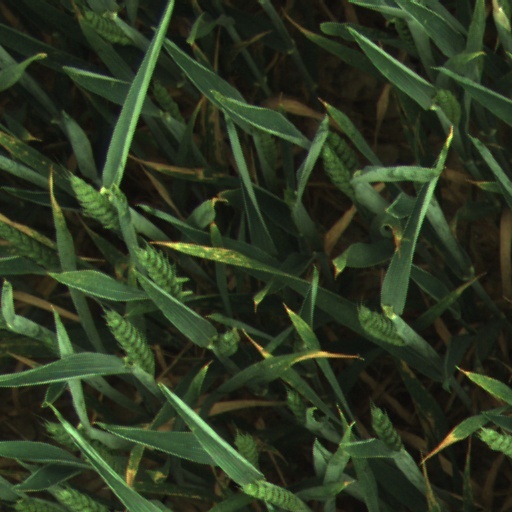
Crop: wheat